Happily Ever After (1985 film)

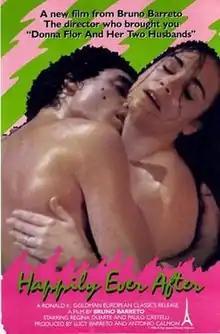
Theatrical release poster

Happily Ever After is a 1985 Brazilian erotic romantic drama film directed by Bruno Barreto.